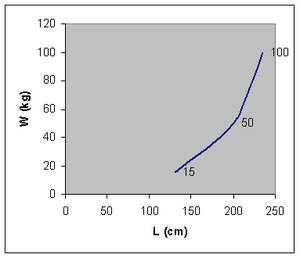
Le silure glane est une espèce de poissons d'eau douce du genre Silurus, originaire du Paléarctique occidental. C'est le plus grand poisson d'eau douce d'Eurasie et le troisième plus grand au monde, pouvant atteindre plus de 2,7 m de longueur et 130 kg.